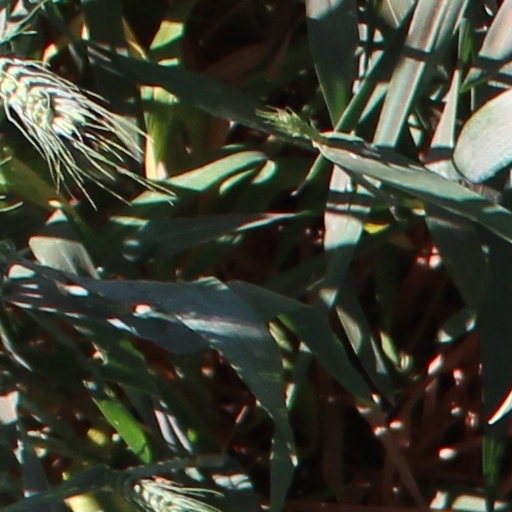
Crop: wheat